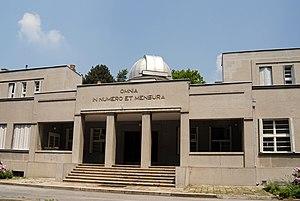
L’Observatoire astronomique de Belgrade, en abrégé AOB, désignation internationale 057, est une institution indépendante de l'État de recherche scientifique sans but lucratif dont l'activité principale est l’observation passive et sélective du cosmos proche ou lointain, ou la réalisation de l’étude des corps et des phénomènes célestes au-delà de la Terre, et dont l’activité se concentre sur l'acquisition et l'analyse des données, et sur les travaux théoriques. Il a été fondé le 26 mars 1887, ensemble avec l'Observatoire météorologique, et son fondateur et le premier directeur était Milan Nedeljković.